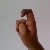
The image shows a hand gesture representing the letter 'X' in Indian Sign Language.